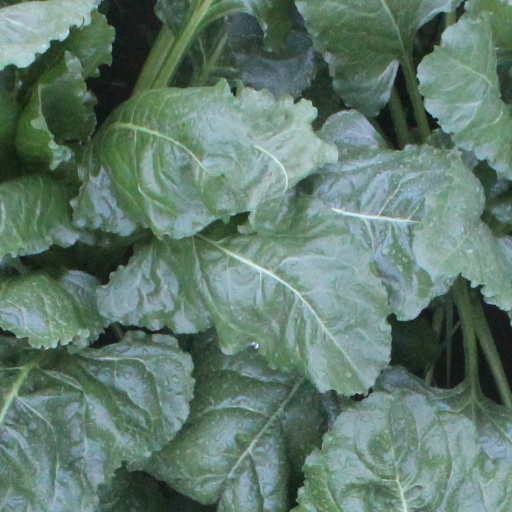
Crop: sugar beet